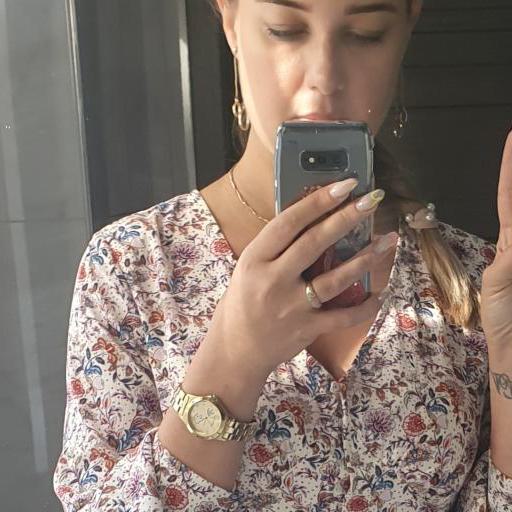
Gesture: no_gesture